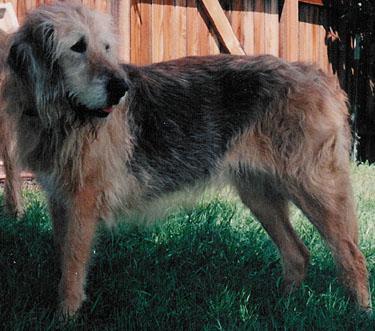
otterhound